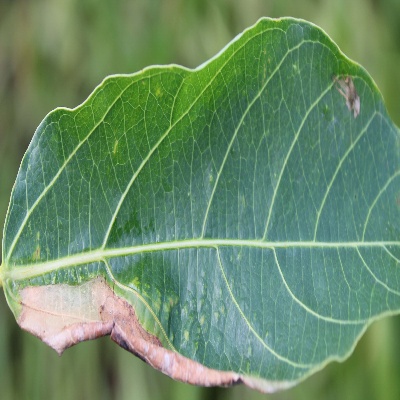
Crop: Cassava
Condition: bacterial blight